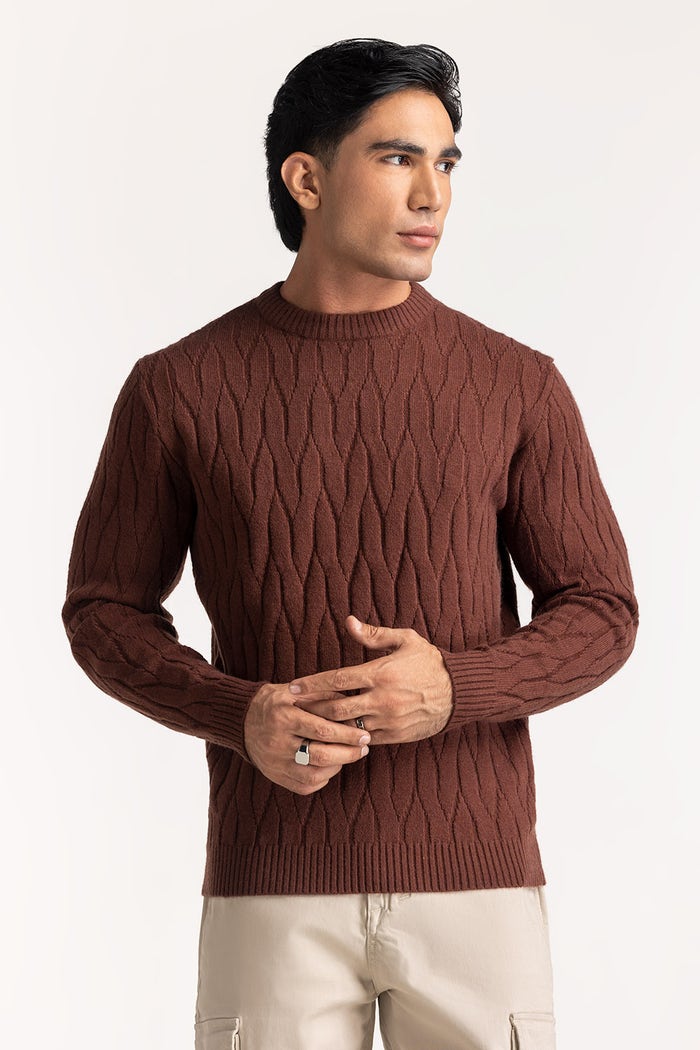
brown cable knit sweater